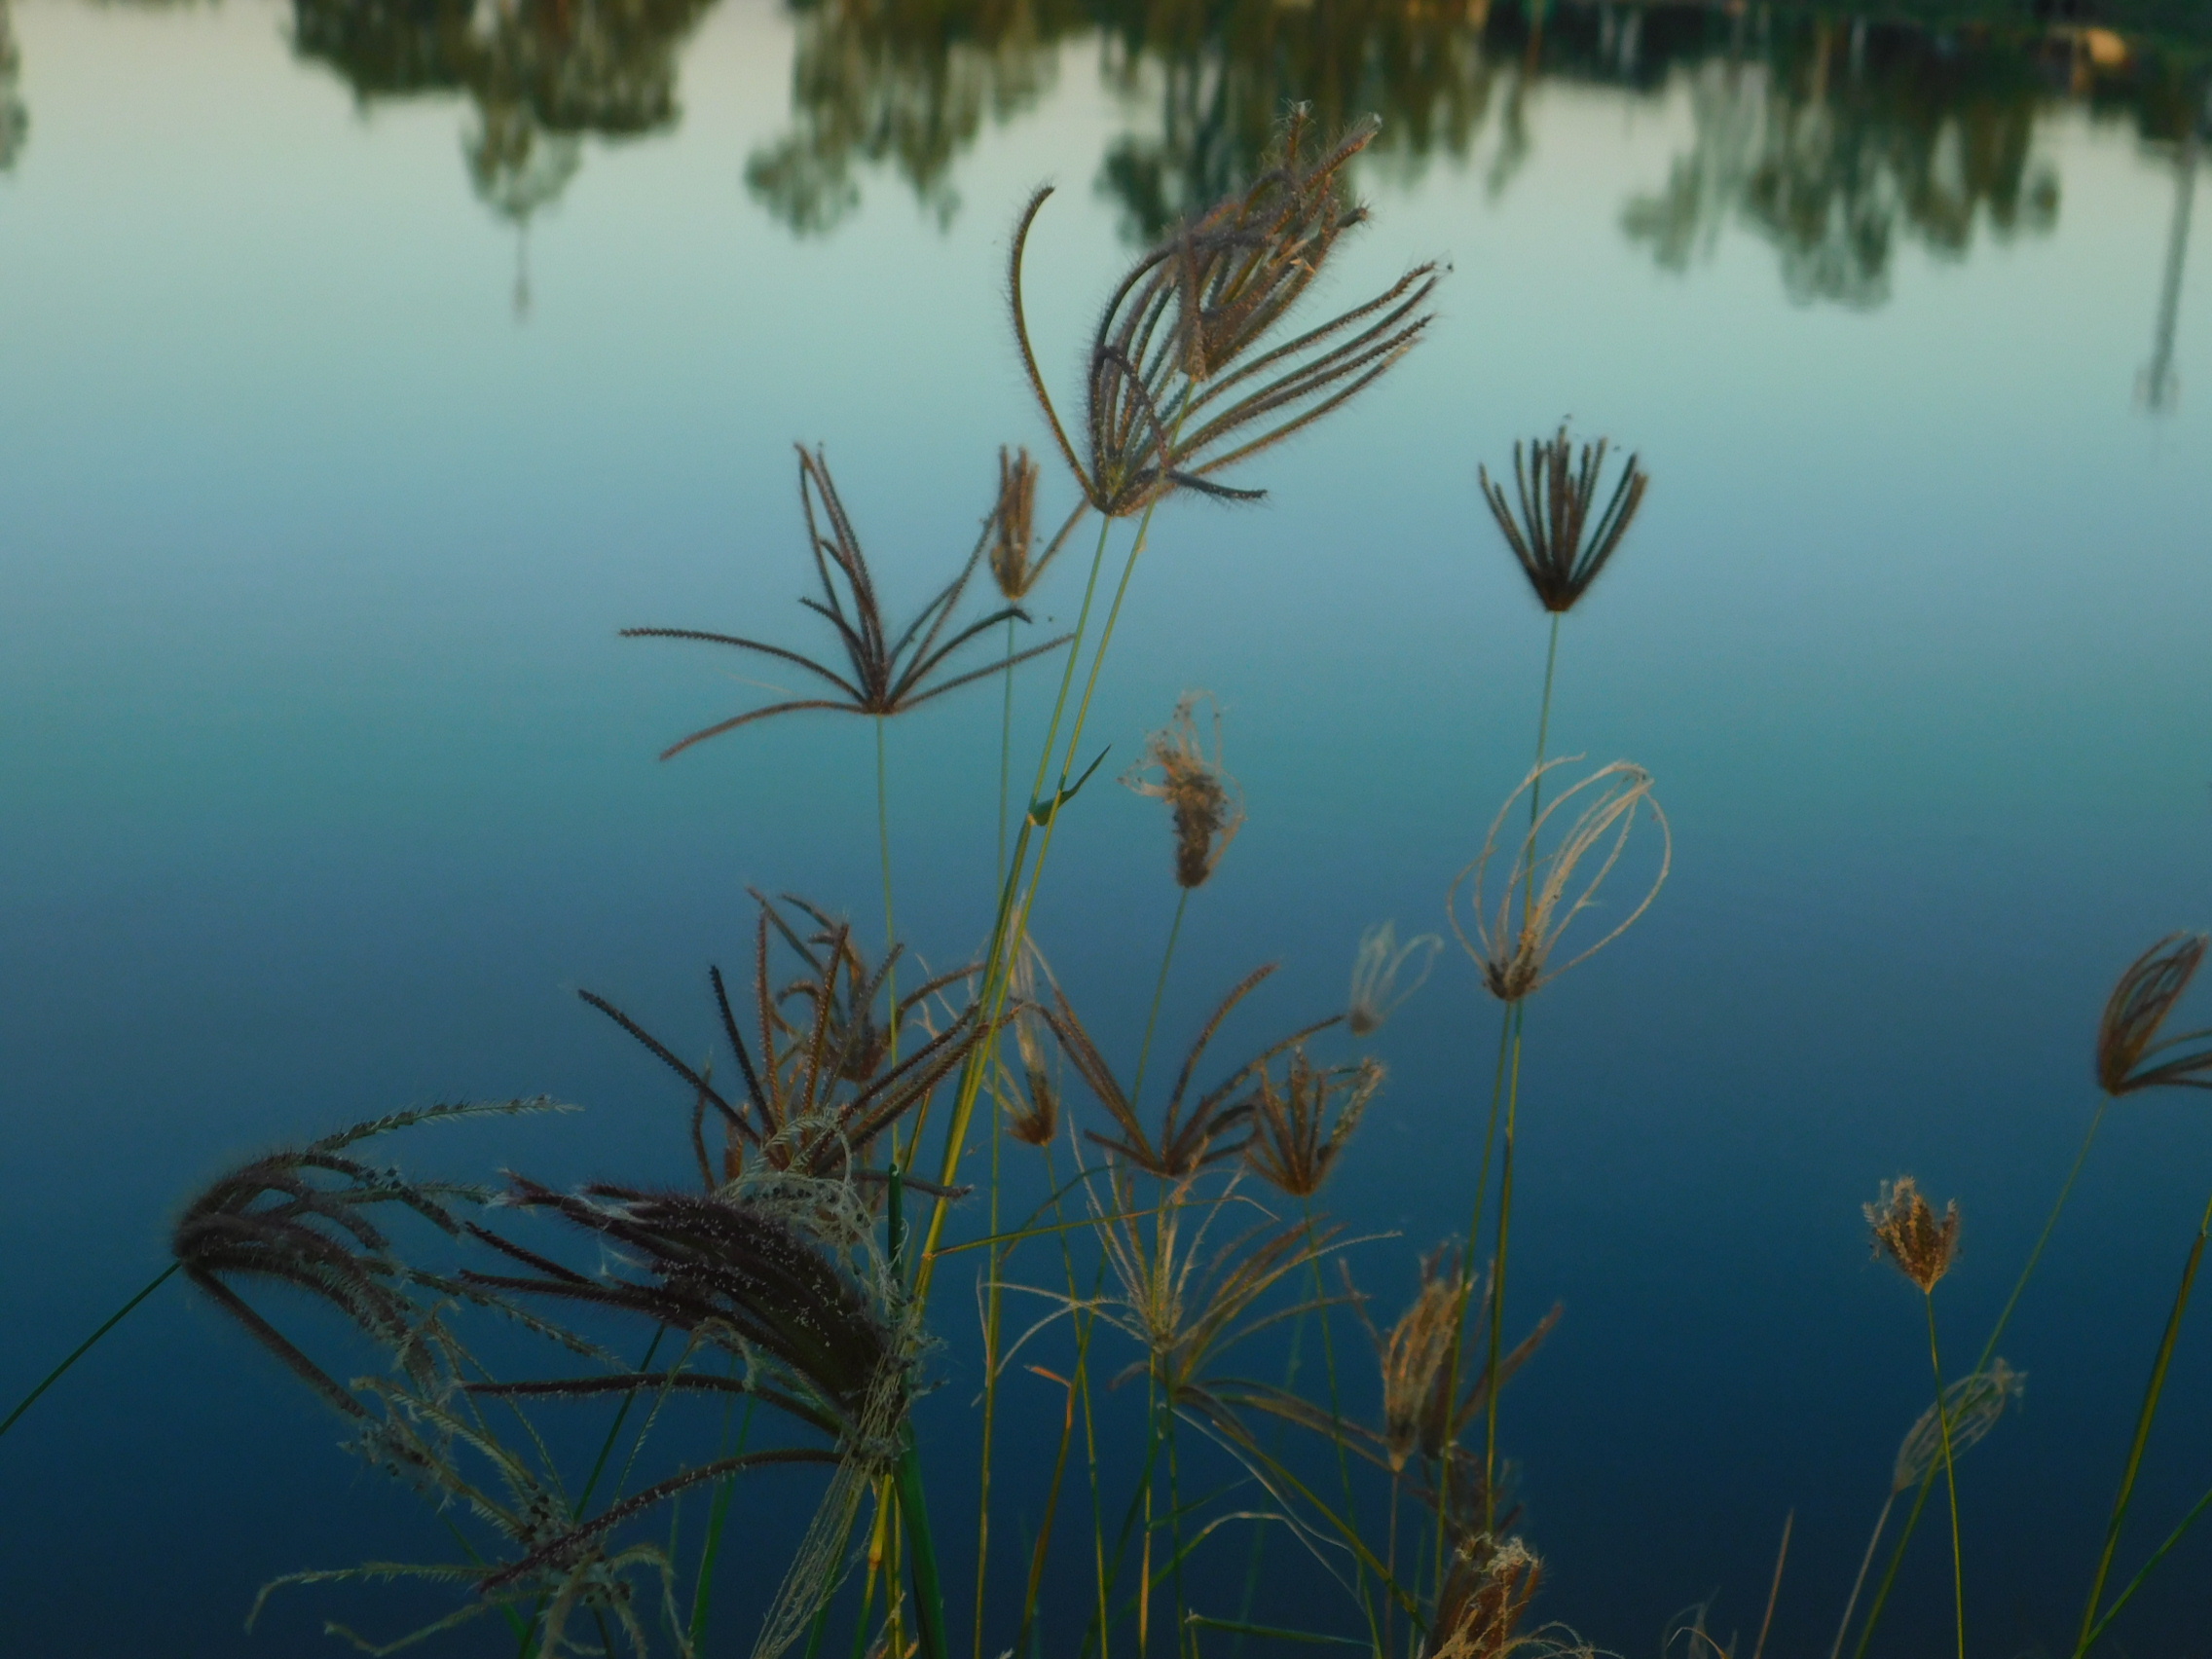
grass, water, aquatic plant, pond, underwater, grass family, reflection, organism, plant, wildlife, marine biology, fish pond, lake, fish, seaweed, phragmites, water lily